Małomice

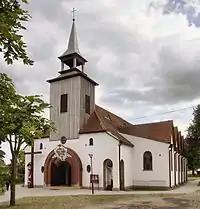
Church of the Nativity of the Virgin Mary in Małomice

Małomice originated as a Slavic settlement. After a deer antler tool was found on the Bober river in 1877, excavations in the 1930s showed probable age from between 1000 and 1200 on the basis of pottery finds.